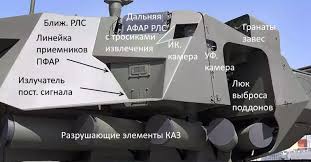
Label: Tank